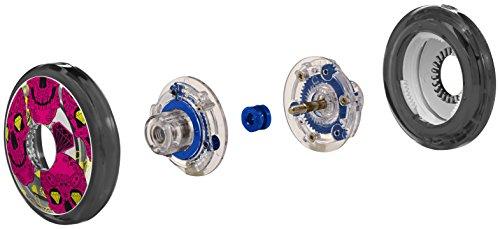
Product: Hyper Cluster Yo-Yo Starter Pack, Diamond Eyes Speed/Control
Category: Toys & Games | Sports & Outdoor Play | Yo-yos
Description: Crank it your way With Hyper Cluster diamond eyes speed/control yo-yo starter pack The high performance yo-yo system that's as unique as you are.
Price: $6.97
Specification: ProductDimensions:1.8x2.2x2.2inches|ItemWeight:5.1ounces|ShippingWeight:5.1ounces(Viewshippingratesandpolicies)|ASIN:B07DNZK7WF|Itemmodelnumber:42361|Manufacturerrecommendedage:4yearsandup